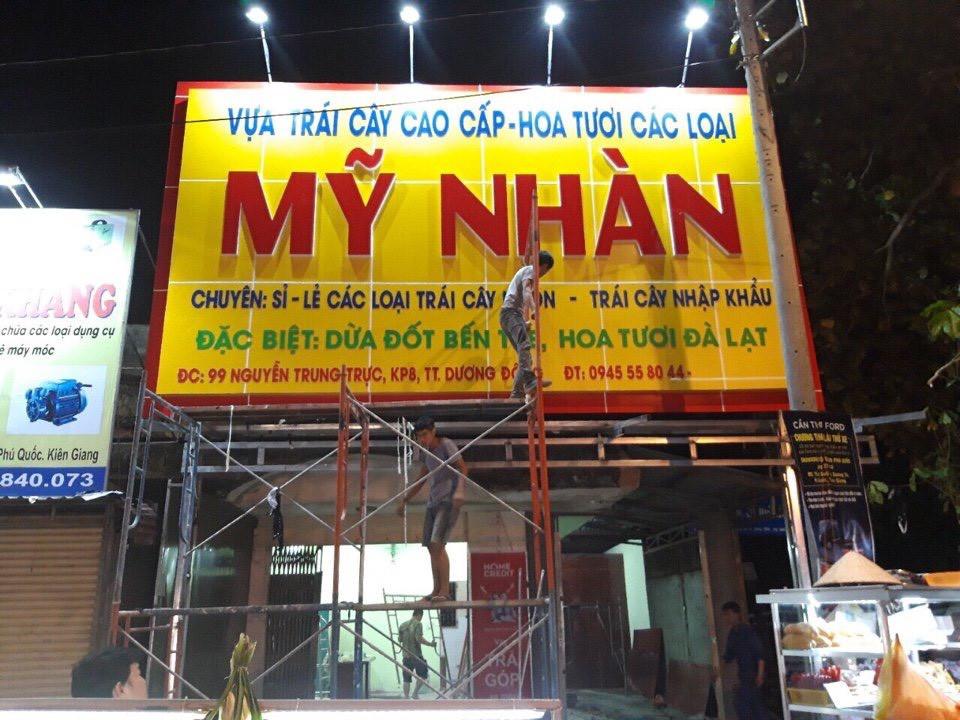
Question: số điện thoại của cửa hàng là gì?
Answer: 0945558044